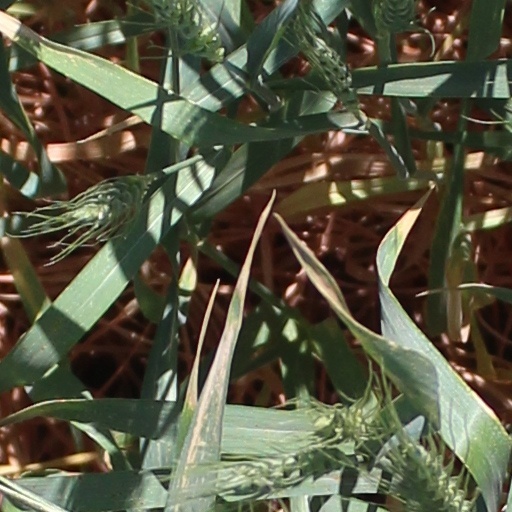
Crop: wheat